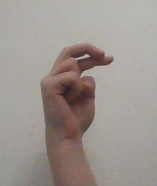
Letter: zay